Alexander Krein

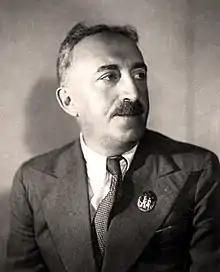
Kreyn Aleksandr Abramovich

Alexander Abramovich Krein (20 October 1883 in Nizhny Novgorod – 25 April 1951 in Staraya Ruza, Moscow Oblast) was a Soviet composer.